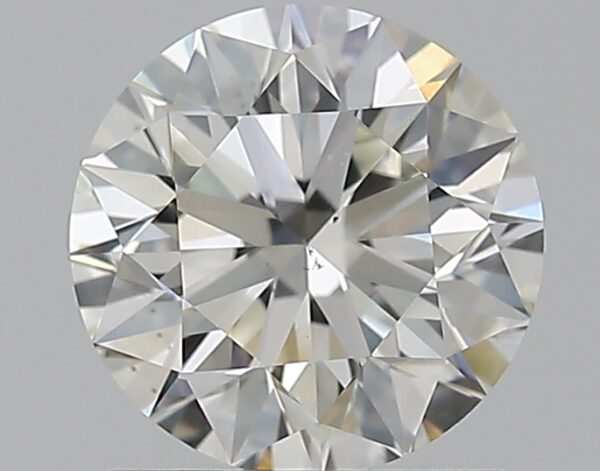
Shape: round
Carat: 1.02
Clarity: VS1
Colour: I
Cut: EX
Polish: EX
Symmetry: EX
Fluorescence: ST
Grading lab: GIA
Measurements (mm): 6.36 x 6.4 x 4.01